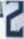
Number: 2